Erysimum collinum

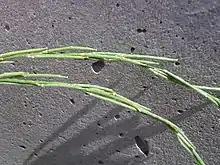
Immature "Erysimum collinum" seed pods

"Erysimum collinum" is native to southeastern Russia, Armenia, Turkey, Georgia, Azerbaijan, Iraq, and Iran, where it grows at altitudes from 700 to 1390 m. Habitats where "E. collinum" is found include cultivated fields, river banks, and rocky areas.